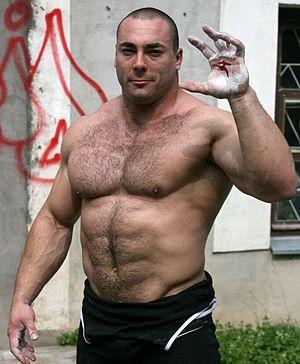
Konstantīns Konstantinovs, né le 6 juin 1978 à Liepāja et mort le 28 octobre 2018, est un champion du monde letton de force athlétique. En 2009, il a détenu le record du monde de soulevé de terre, avec 426 kg.